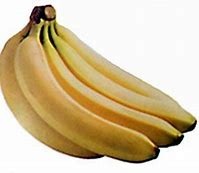
Label: banana